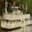
Label: ship